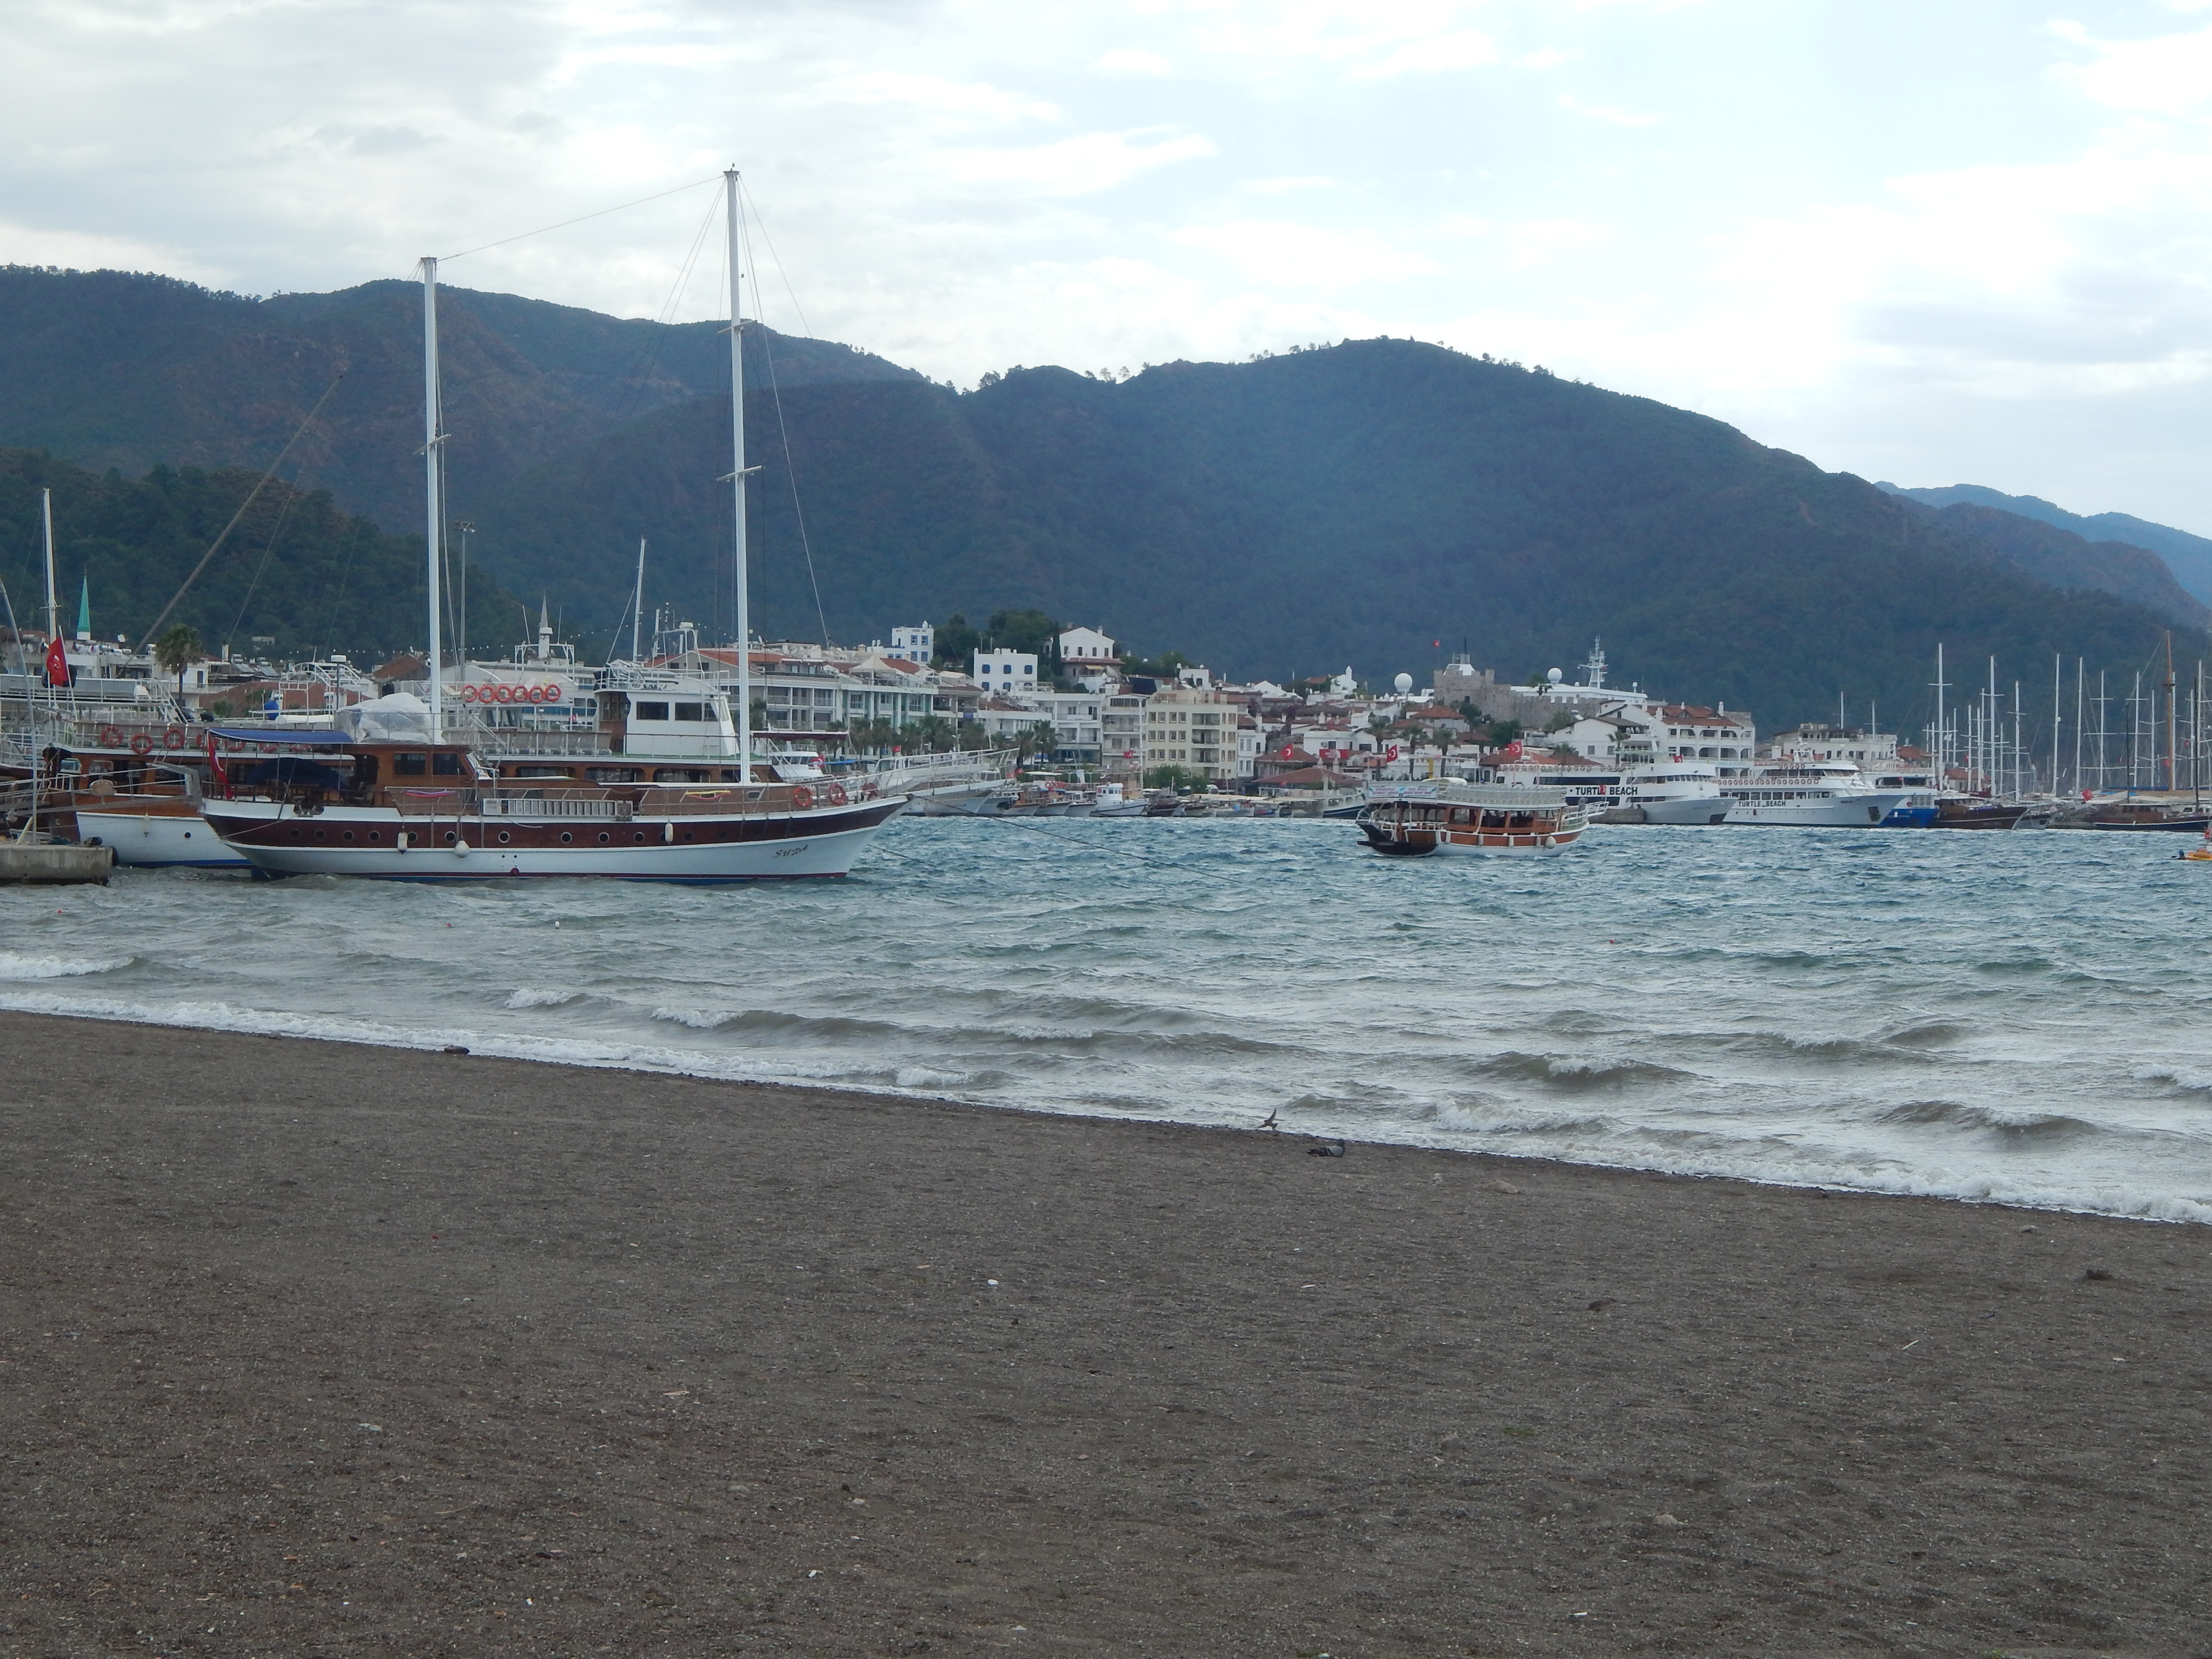
sea, landscape, marina, ship, view, travel, blue, summer, water, riviera, city, coast, boat, resort, harbor, cruise, yacht, sailing, destination, sky, water transportation, loch, coastal and oceanic landforms, watercraft, port, shore, ferry, dock, boating, bay, fishing vessel, ocean, lake district, beach, channel